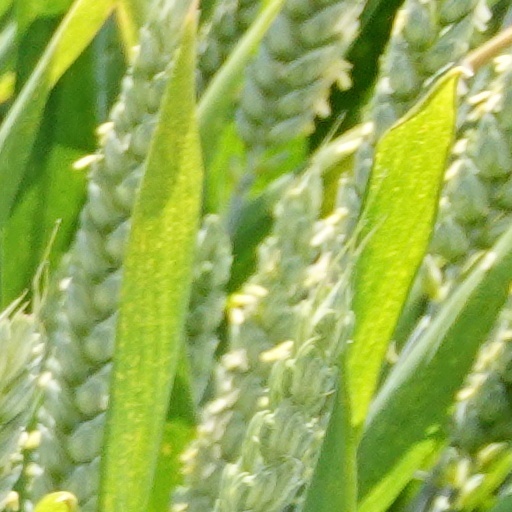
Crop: wheat